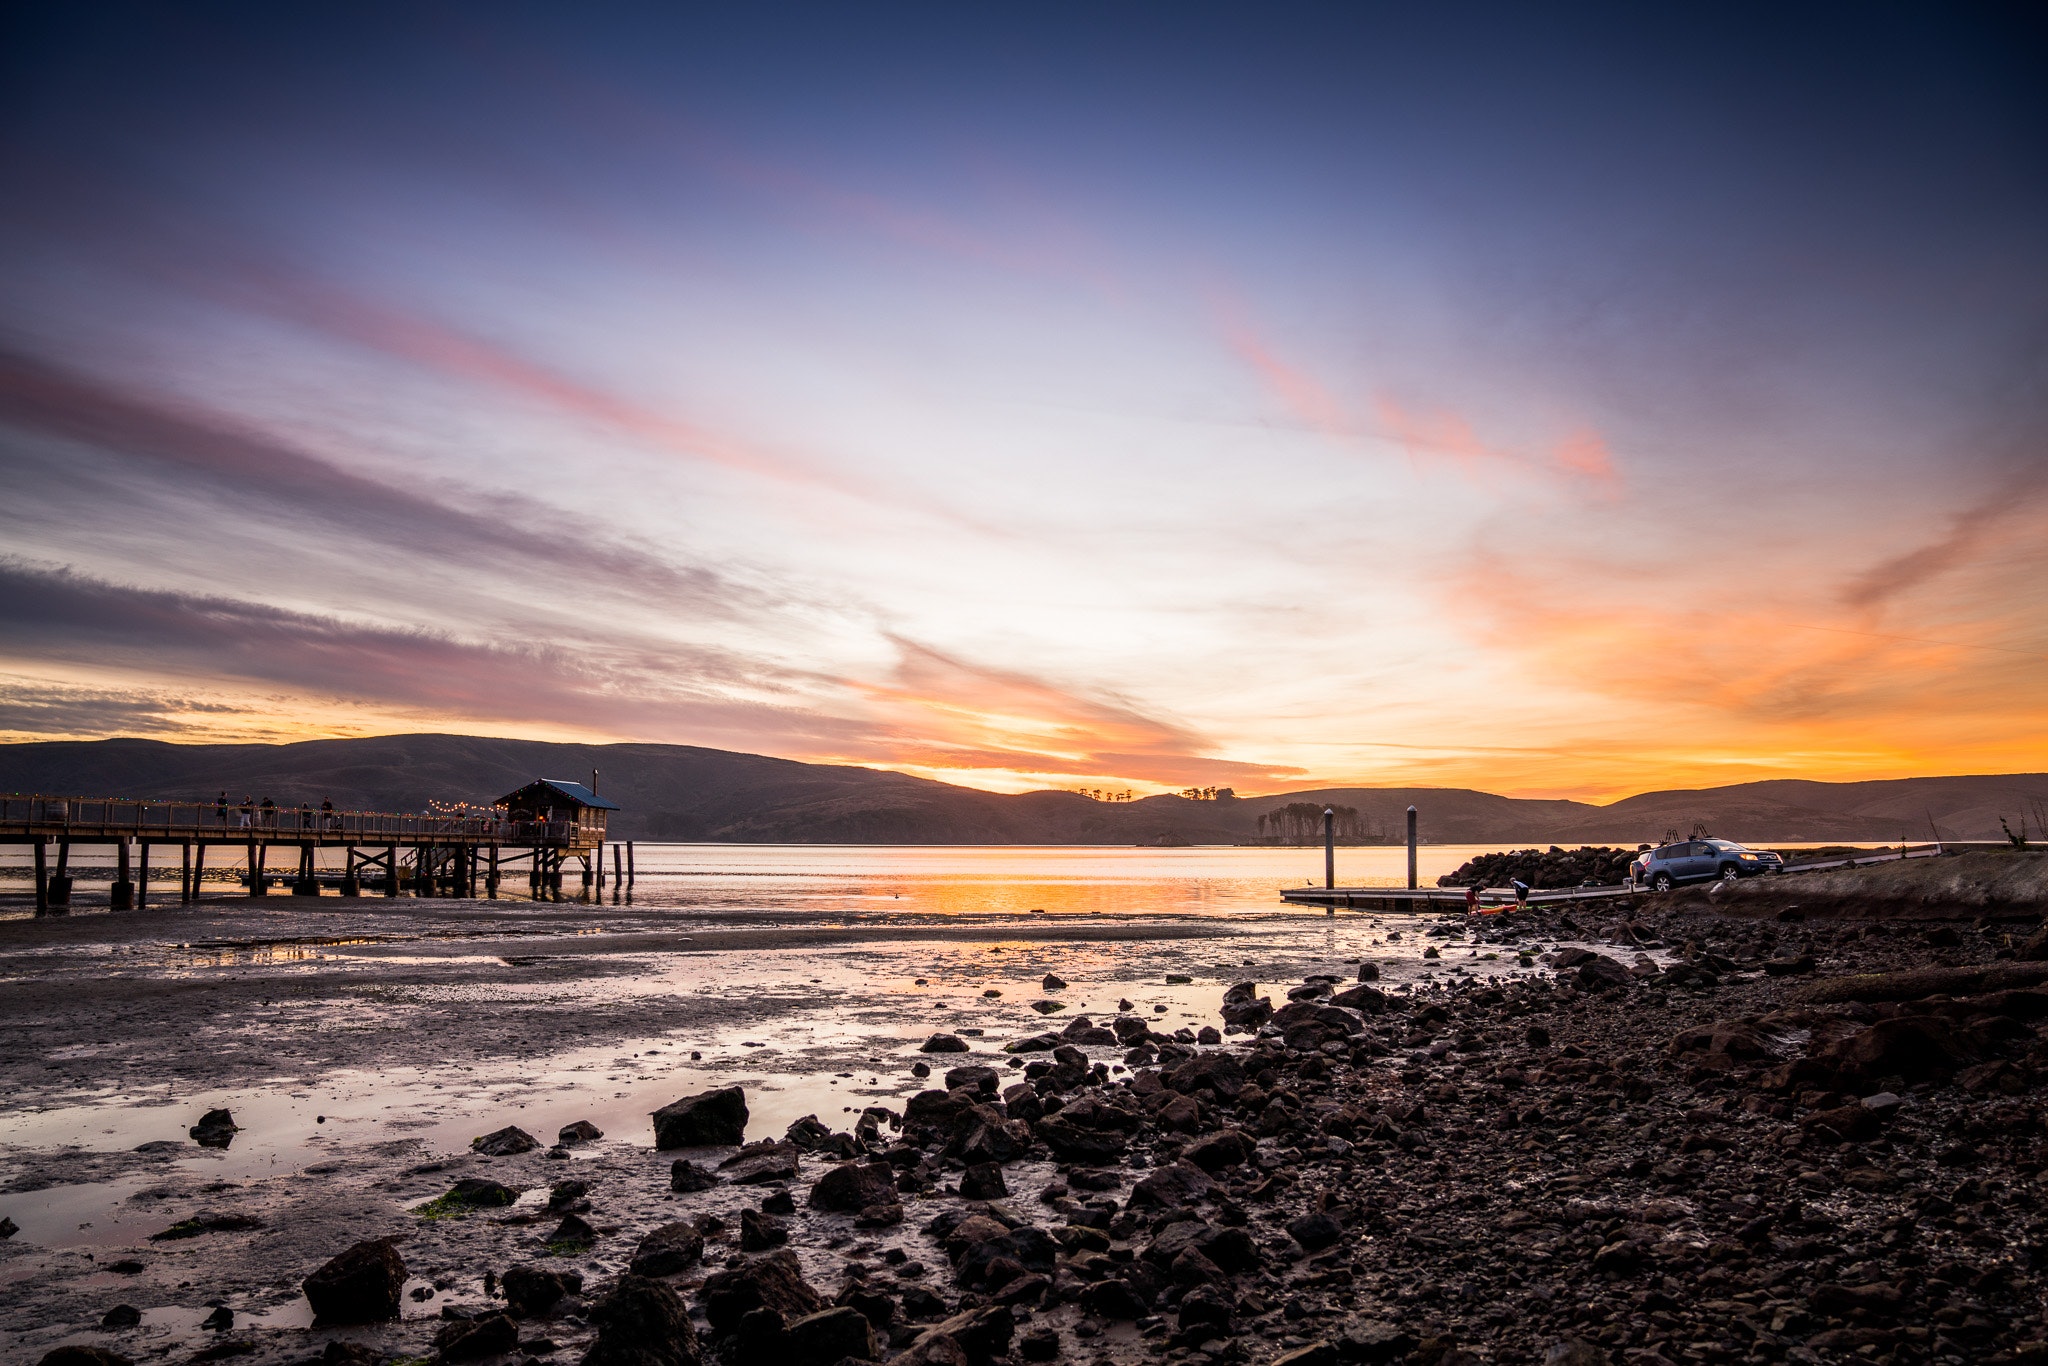
sky, horizon, sunset, cloud, sea, beach, sunrise, ocean, coast, shore, evening, morning, dusk, afterglow, water, pier, wave, sun, reflection, dawn, calm, sunlight, tree, vacation, landscape, coastal and oceanic landforms, bay, wind wave, sand, tide, photography, sound, meteorological phenomenon, city, tourism